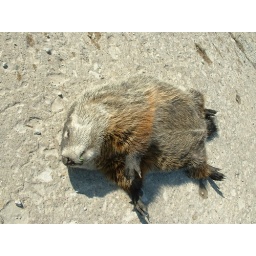
.....a ground hog that won't see his shadow anymore....poor baby...road kill along the river road in Hannibal